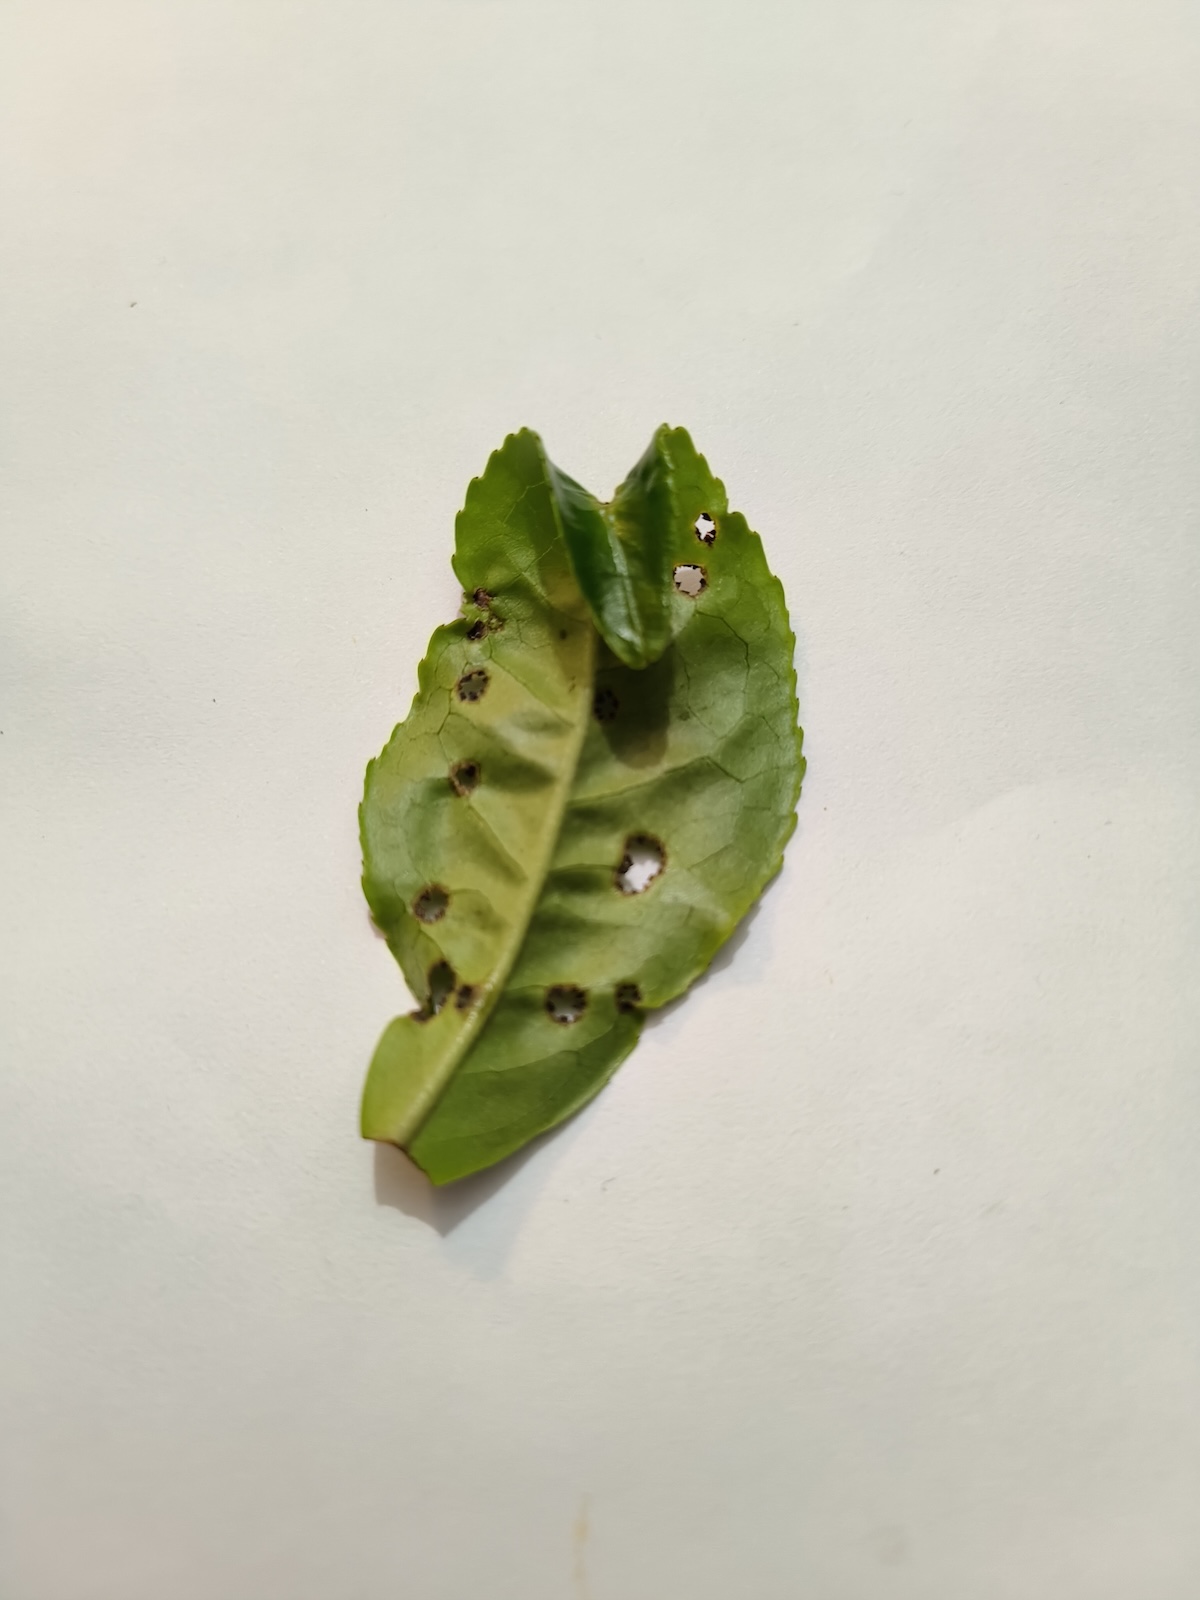
Label: Green mirid bug